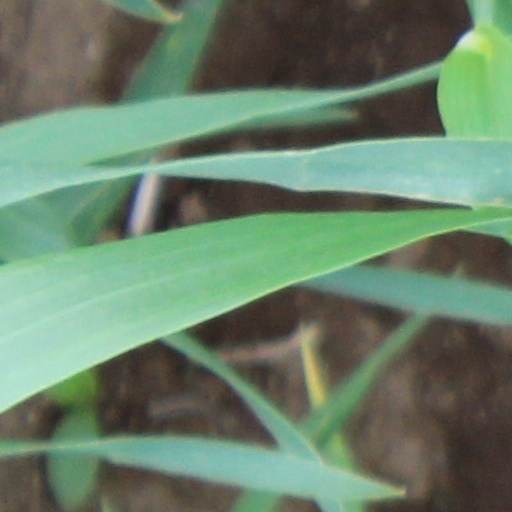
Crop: wheat